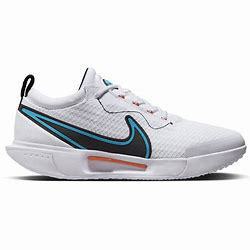
Brand: Nike
Model: Court Zoom Pro